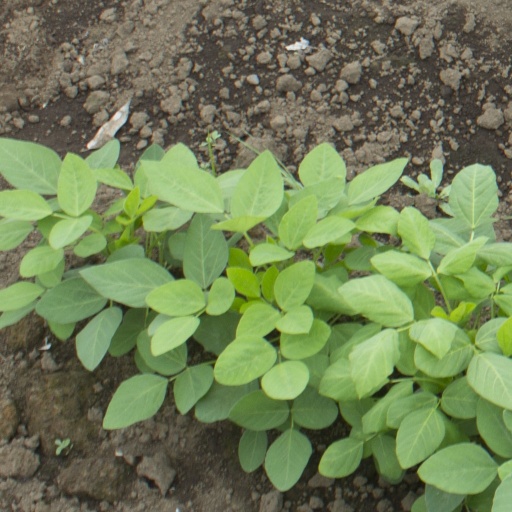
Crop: soybean